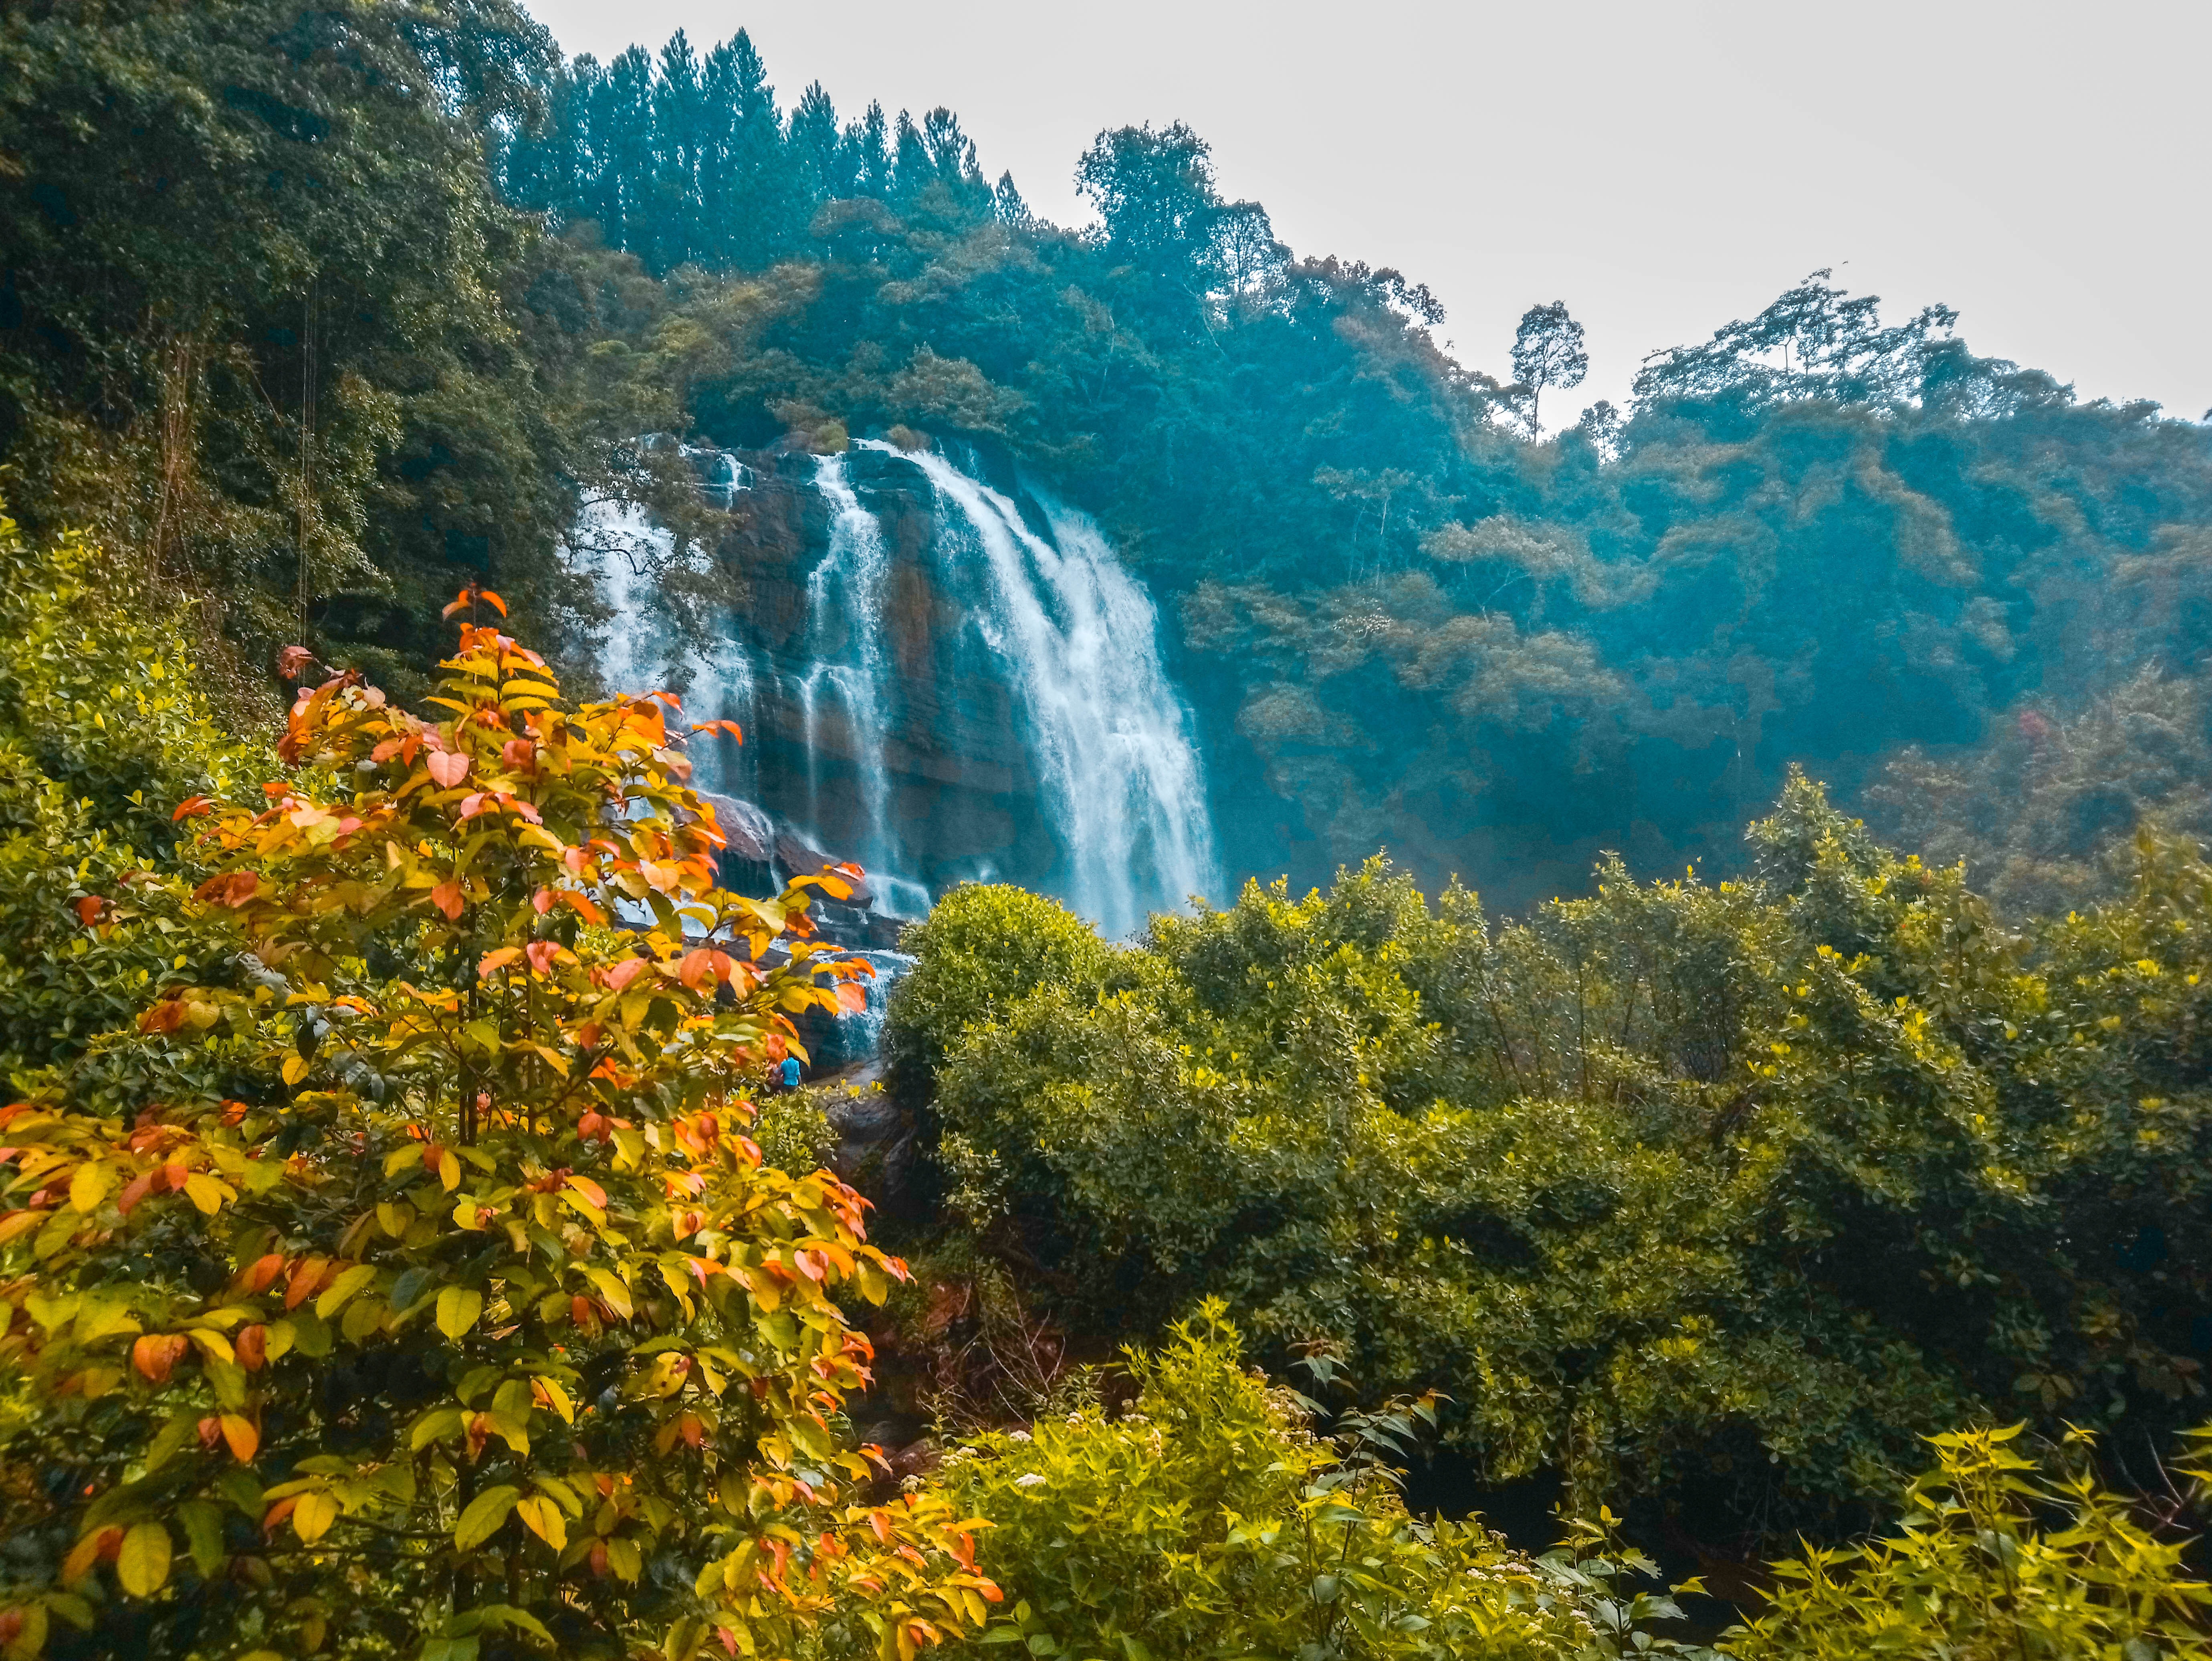
nature, vegetation, nature reserve, leaf, waterfall, mount scenery, wilderness, water, hill station, tree, water feature, water resources, watercourse, national park, mountain, autumn, biome, rainforest, fjord, escarpment, tropical and subtropical coniferous forests, landscape, forest, sky, chute, jungle, state park, valdivian temperate rain forest, old growth forest, temperate broadleaf and mixed forest, botanical garden